Citroën World Touring Car Team

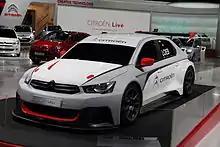

In 2014, Citroën won seventeen races out of twenty three, in spite of the inversion of the qualifications grid for the race two and in spite of the 60 kg compensation weight that the Citroën C-Elysée had to carry, as the most competitive car of the championship.